TsUM (Moscow)

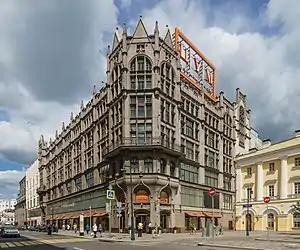
TsUM, on Theatre Square in Moscow.

TsUM — Central Universal Department Store is a high end department store in Moscow.